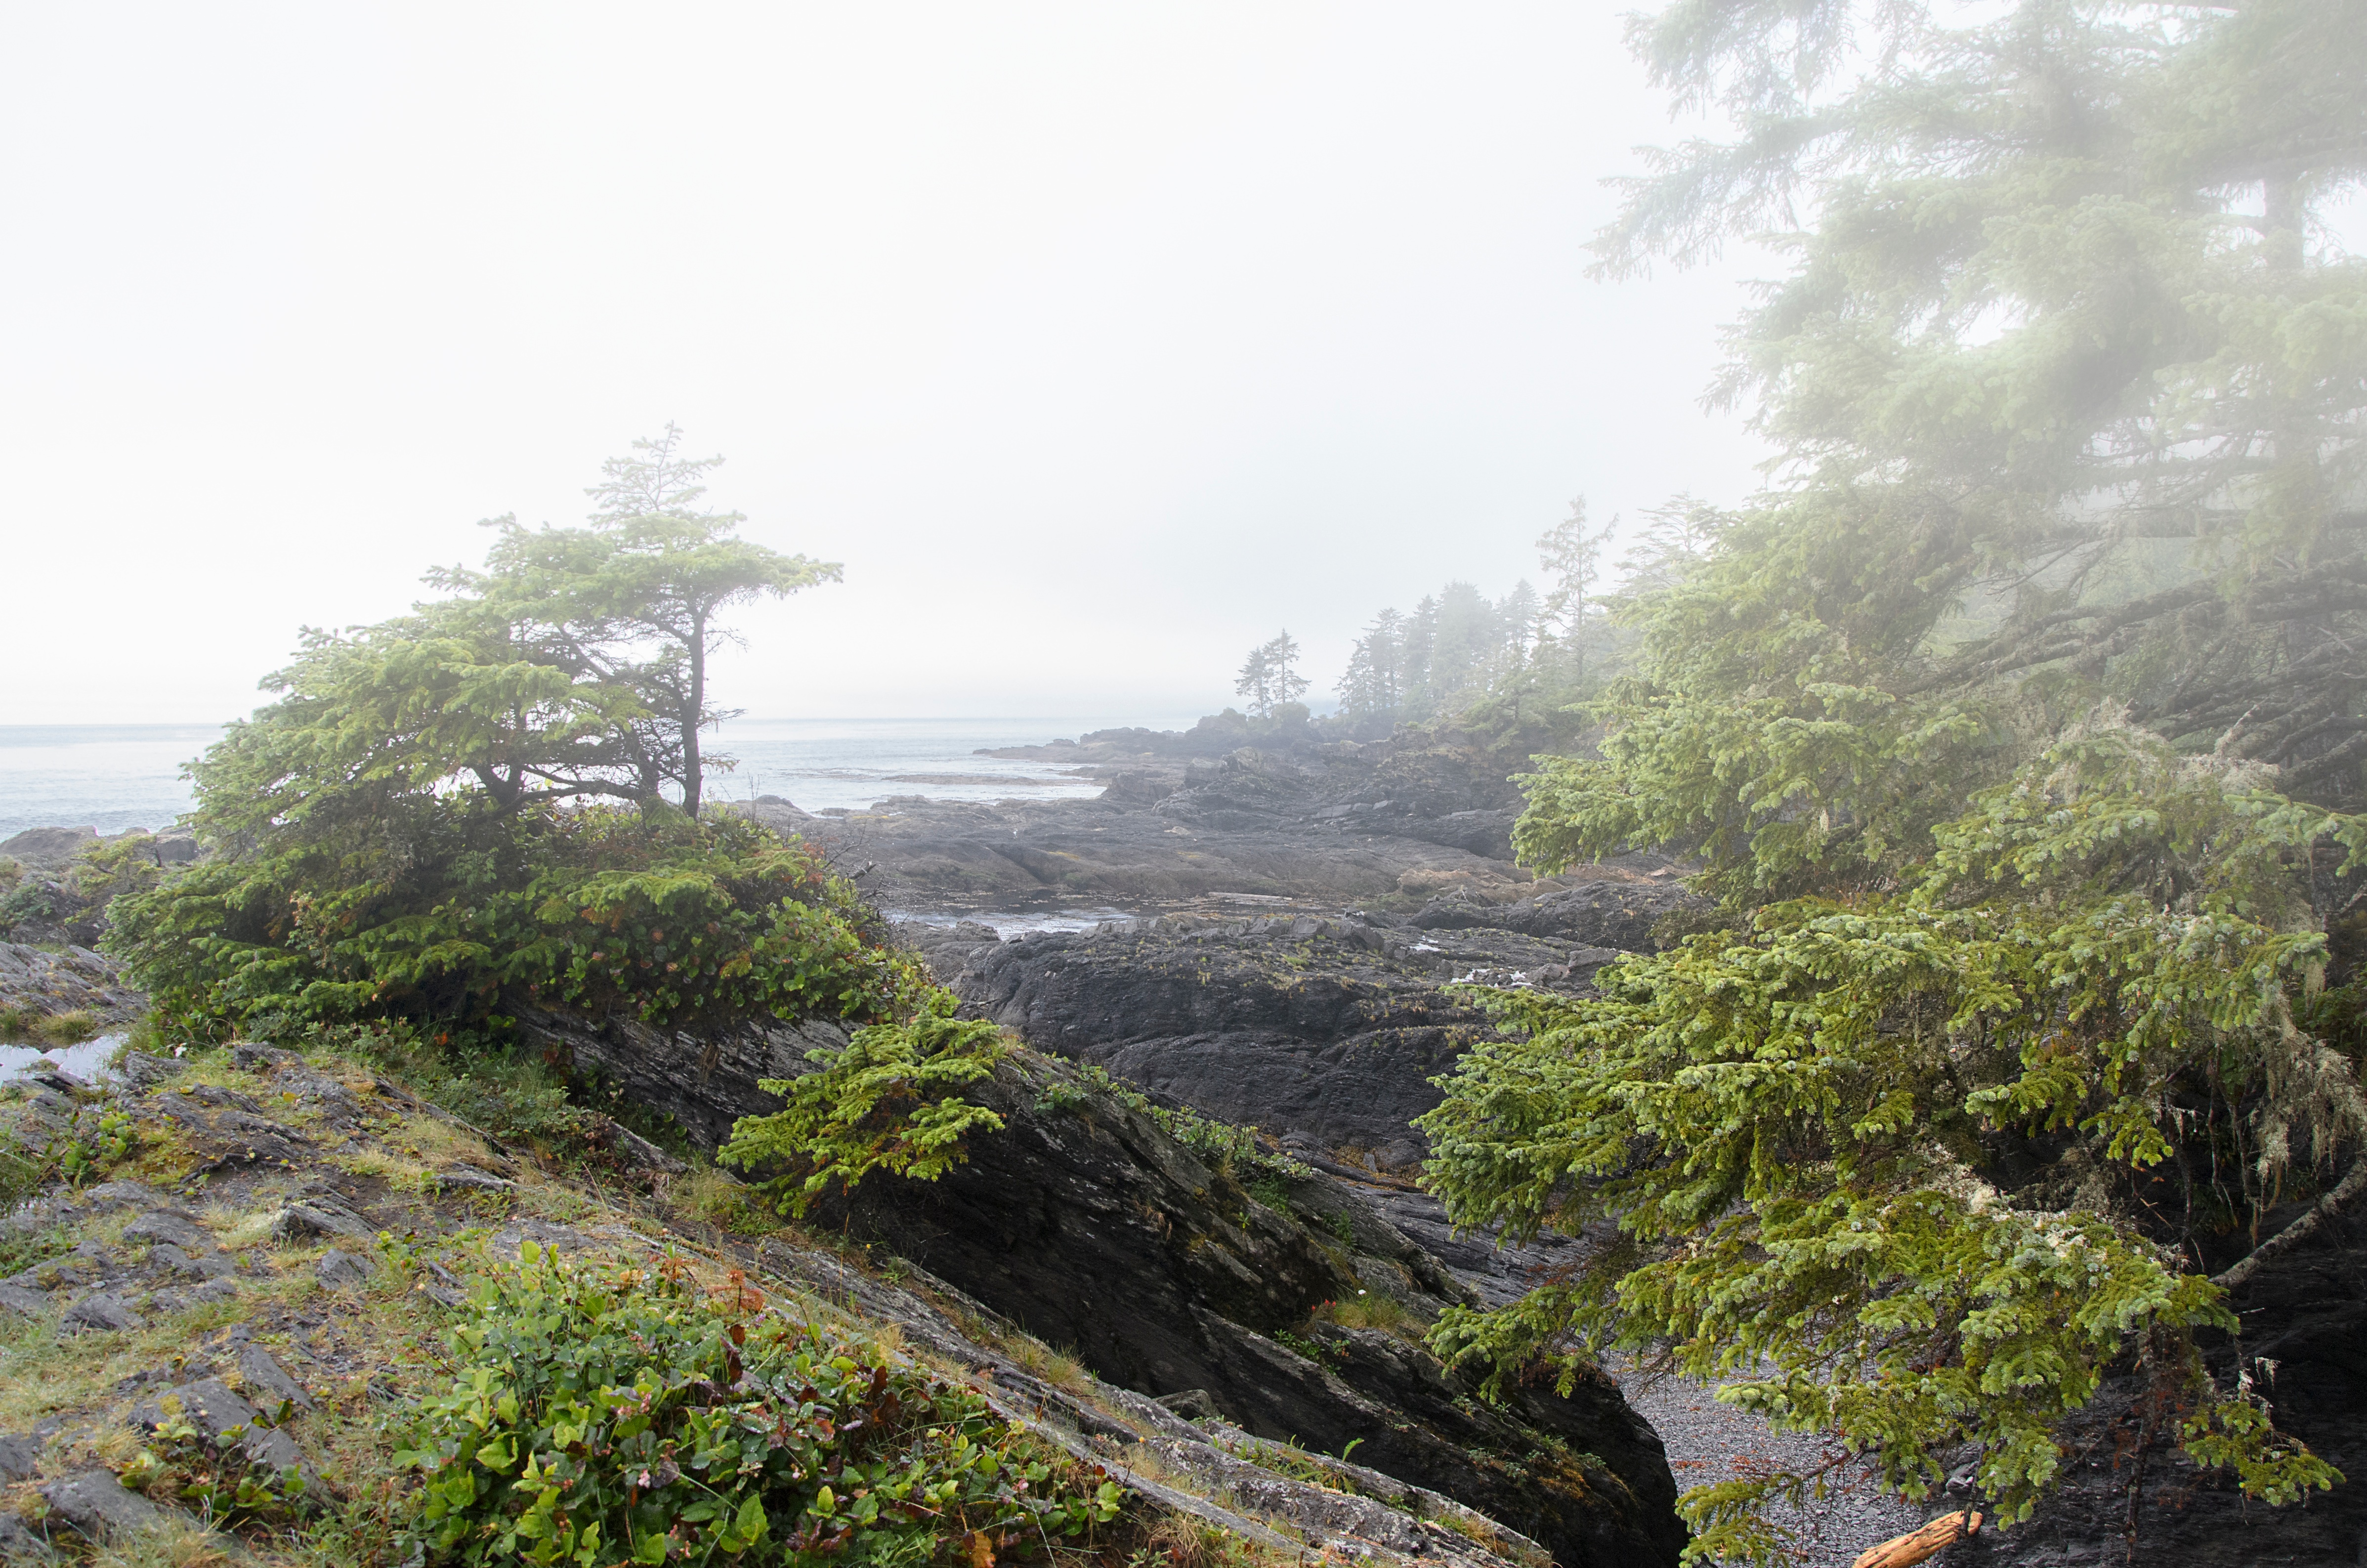
coast, forest, mountain, hill, valley, cliff, jungle, terrain, ridge, vegetation, rainforest, atmospheric phenomenon, geological phenomenon